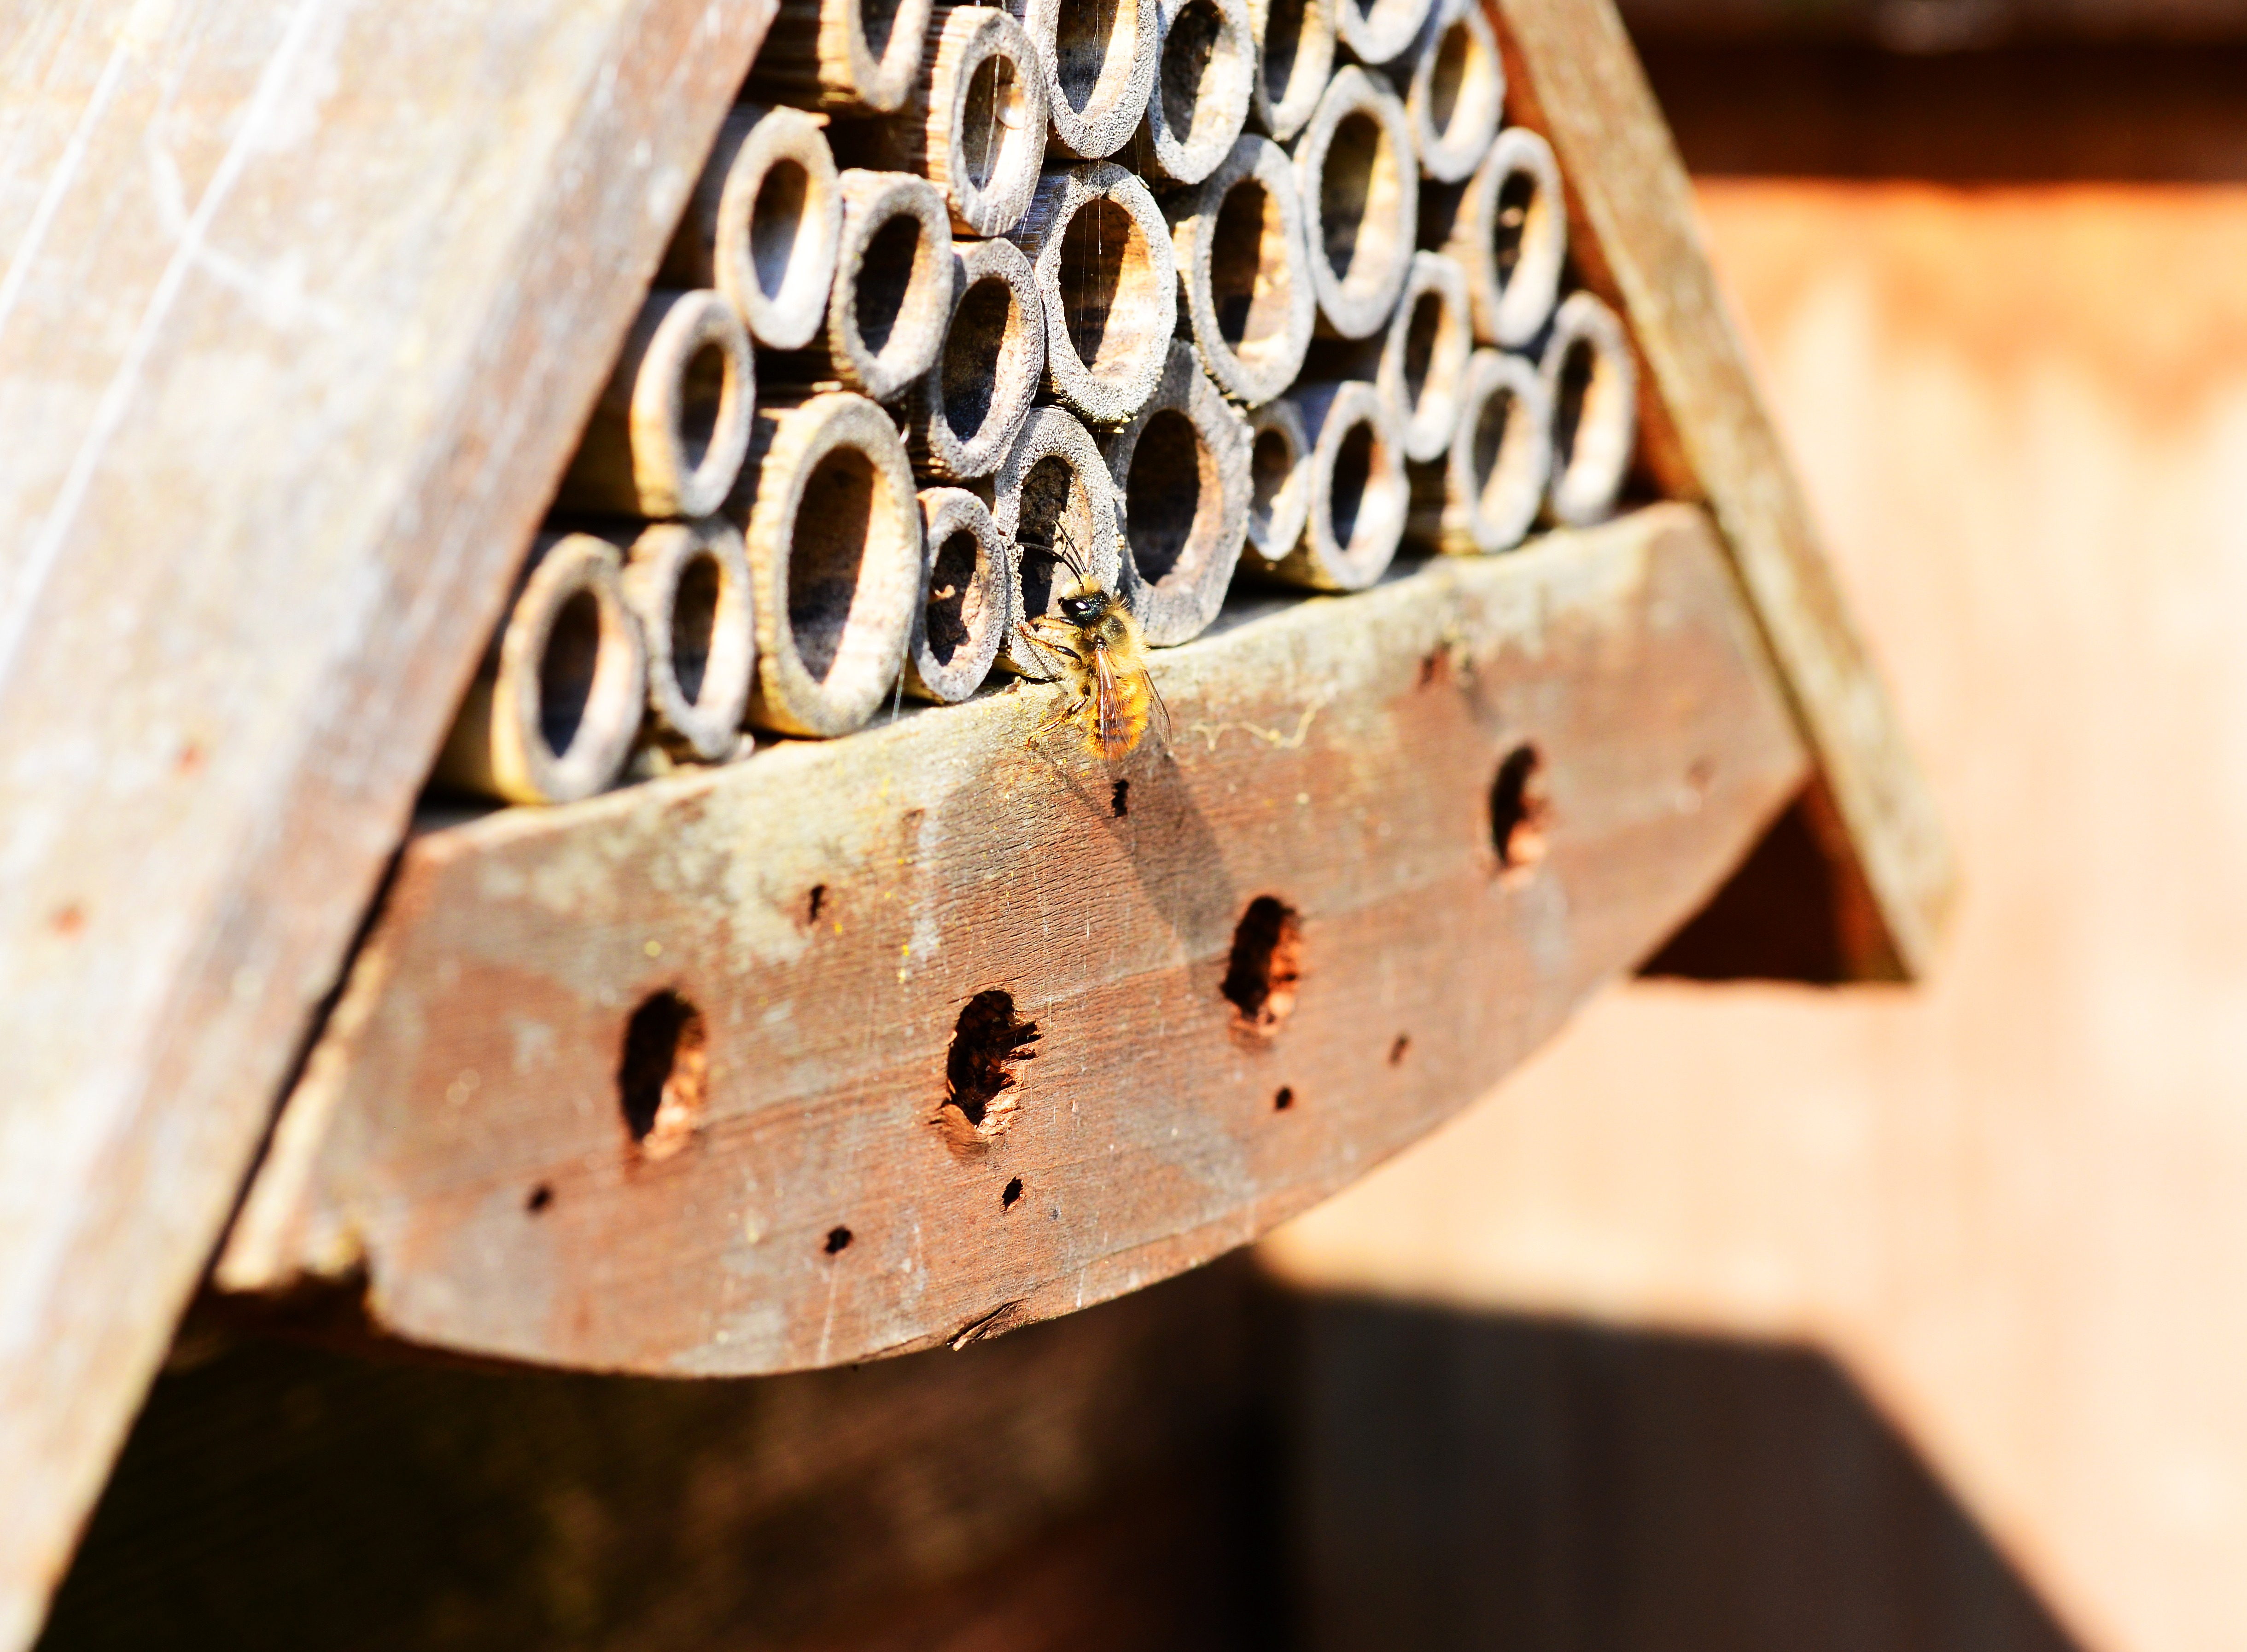
wood, number, insect, small, metal, material, close up, design, solitary, bee, iron, carving, shape, insect house, red mason bee, osmia rufa